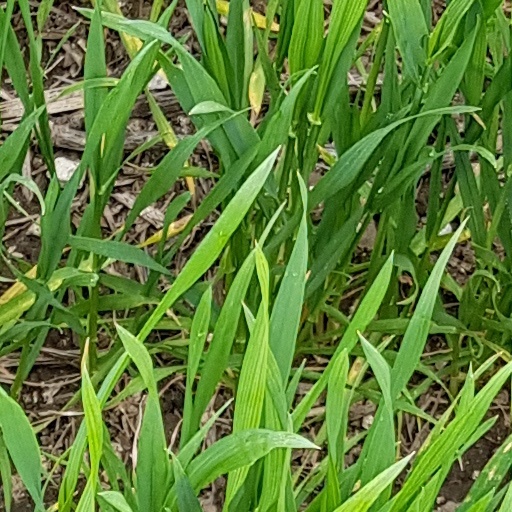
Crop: wheat